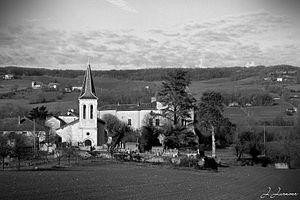
Commune de Saint-Laurent-Lolmie (département du Lot, 46800)
Saint-Laurent-Lolmie est une ancienne commune française, située dans le département du Lot en région Occitanie. Par arrêté du préfet du Lot en date du 6 décembre 2017, la commune nouvelle de Lendou-en-Quercy est créée en lieu et place des communes de Lascabanes, de Saint-Cyprien et de Saint-Laurent-Lolmie à compter du 1ᵉʳ janvier 2018.